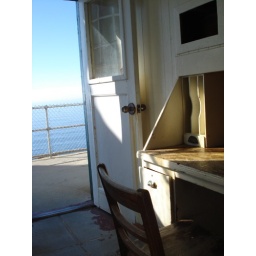
lonely little desk in the lighthouse